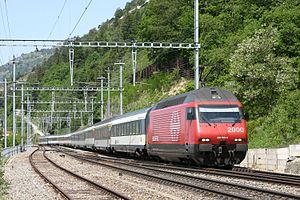
Matériel moteur des CFF : locomotives, locotracteurs et automotrices en service aux Chemins de fer fédéraux suisses.
La ligne Lausanne – Brigue, ou aussi ligne du Simplon, est une ligne ferroviaire suisse, reliant la ville de Lausanne dans le canton de Vaud et celle de Brigue dans le canton du Valais. Depuis Lausanne, la ligne longe la rive nord-est du lac Léman puis traverse le Chablais entre le Chablais valaisan et le Chablais vaudois, en remontant la vallée du Rhône jusqu'à Brigue. Elle est gérée par les Chemins de fer fédéraux suisses.
Les Brunel Awards sont des prix récompensant les entreprises ferroviaires pour le design architectural de leurs infrastructures et matériels roulants. Le nom leur a été attribué en honneur d'Isambard Kingdom Brunel, fondateur du Great Western Railway et concepteur du paquebot géant Great Eastern.